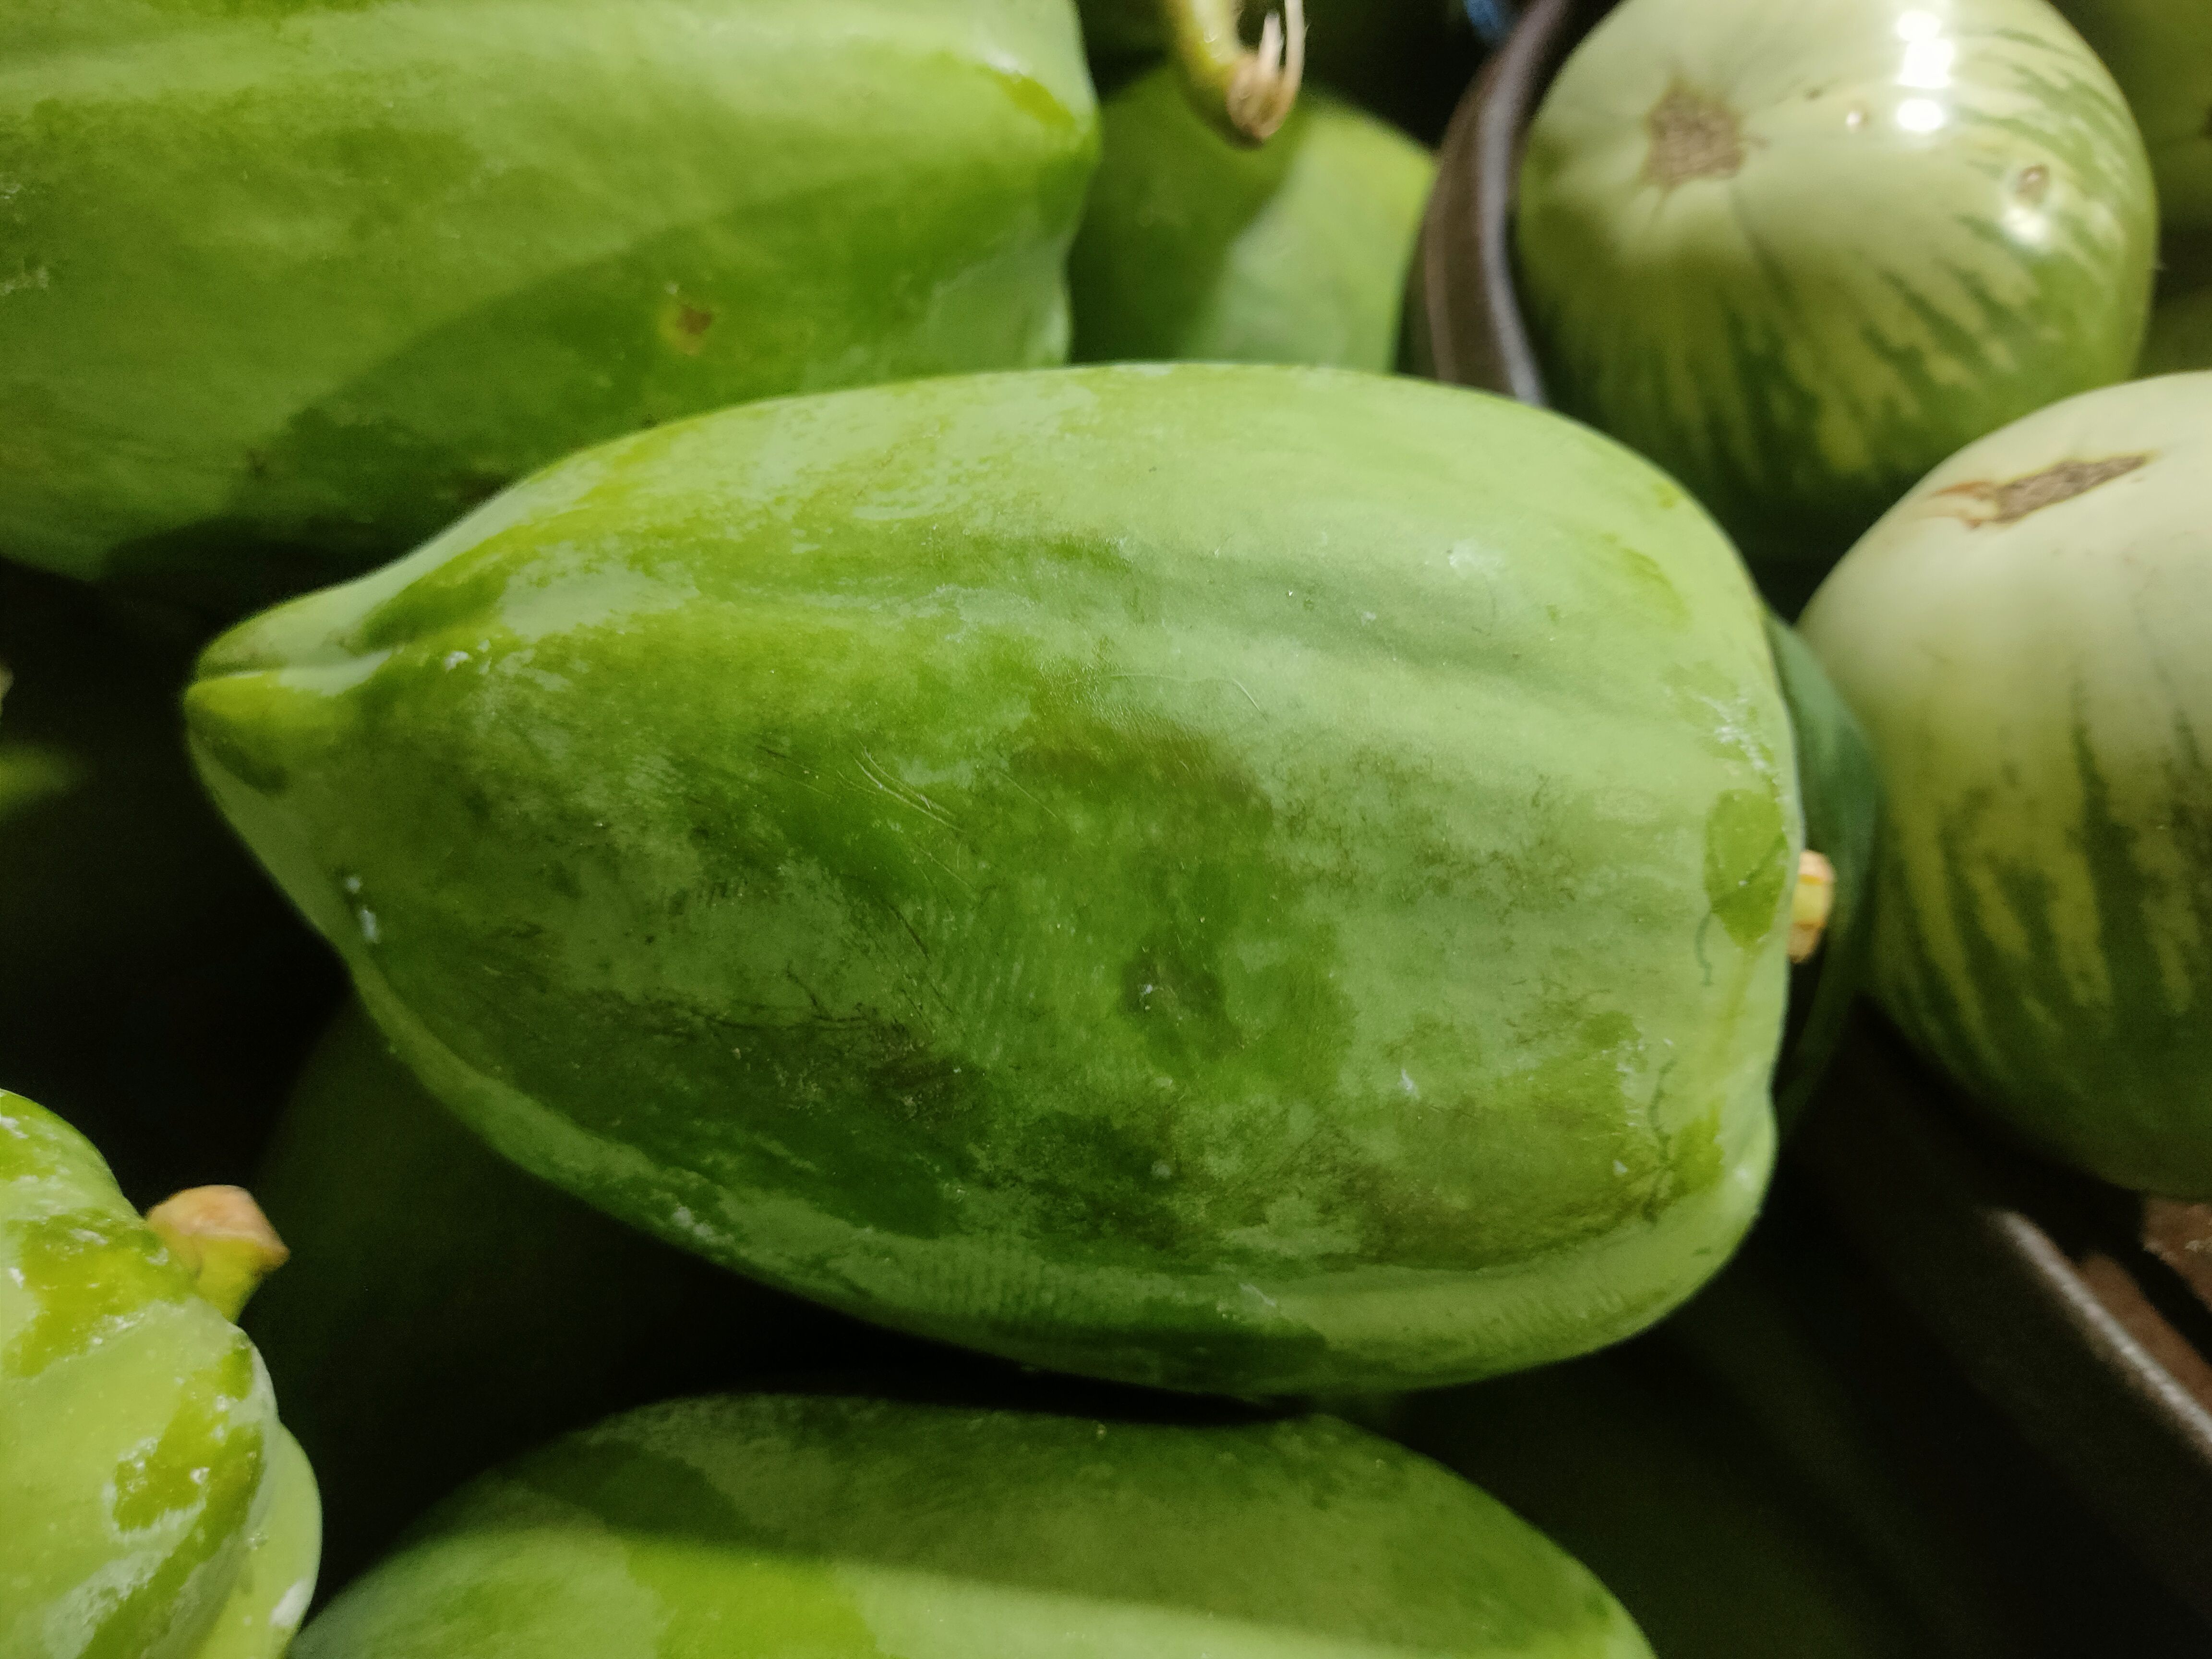
Label: Carica Papaya